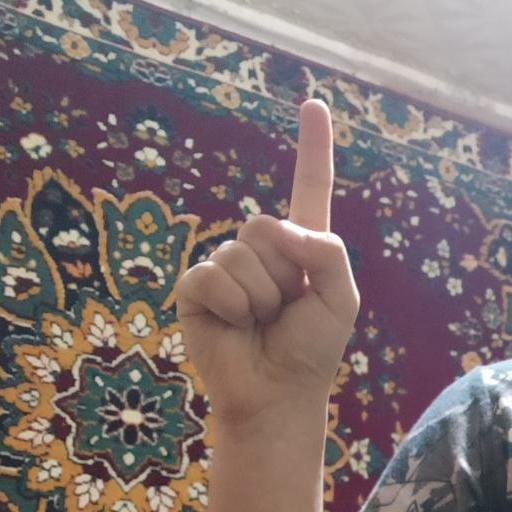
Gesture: one